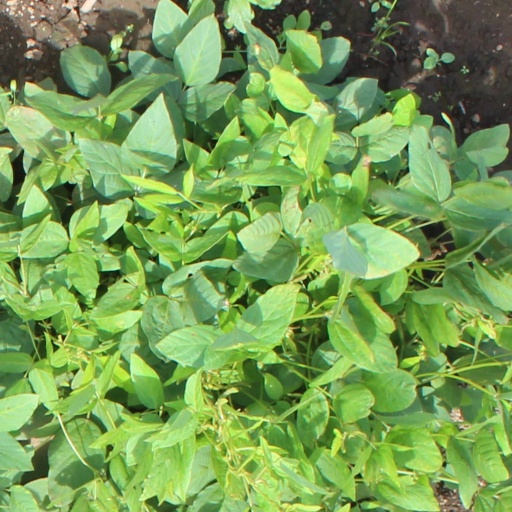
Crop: soybean